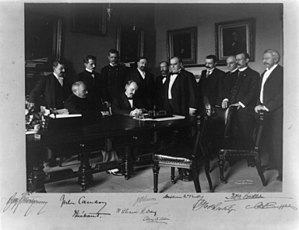
Parisfreden (1898)
Den amerikanske delegation underskriver protokollen for traktaten, der fastlagde vilkårene for Parisfreden
Parisfreden var en aftale 1898, som førte til, at Spanien opgav sine krav på Cuba, Puerto Rico, dele af Vestindien, Guam og Philippinerne til fordel for USA. For Philippinerne betalte USA $20 millioner dollar. Aftalen blev underskrevet den 10. december 1898 og indebar afslutningen på den spansk-amerikanske krig. Aftalen trådte i kraft den 11. april 1899, da ratificeringerne blev udvekslet.